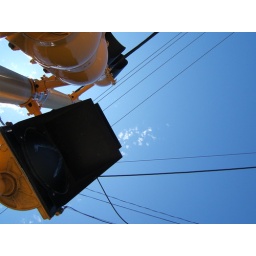
cross walk sign from below